Mutya Buena

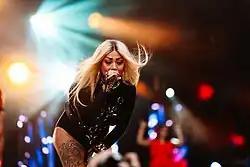
Buena performing at Amsterdam Pride in August 2019.

In 2018, Buena was featured on the track "Game Over" with Rockwell, JSTN and Rico Flames. She was also featured in the music video. Buena also began undertaking various television projects. She appeared in an episode of MTV's "Just Tattoo of Us", and appeared in series 5 of "Celebs Go Dating" on E4.